Doina and Ion Aldea Teodorovici

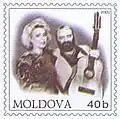
2002 stamp of Moldova

Doina and Ion Aldea Teodorovici was a Moldovan musical duo consisting of married couple Doina and Ion Aldea Teodorovici. The group disbanded in 1992, after both members died in a road traffic accident in Coșereni. Today, there is a monument to them there, as well as another in Chișinău.